Cathedral School for Boys

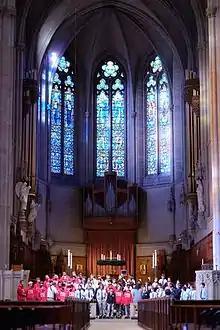
Lesson and Carols Rehearsal 2015

Cathedral School for Boys is a K-8 all-boys private Episcopal day school located next to Grace Cathedral on Nob Hill in San Francisco, California, United States. Students are drawn from across San Francisco and the Bay Area.